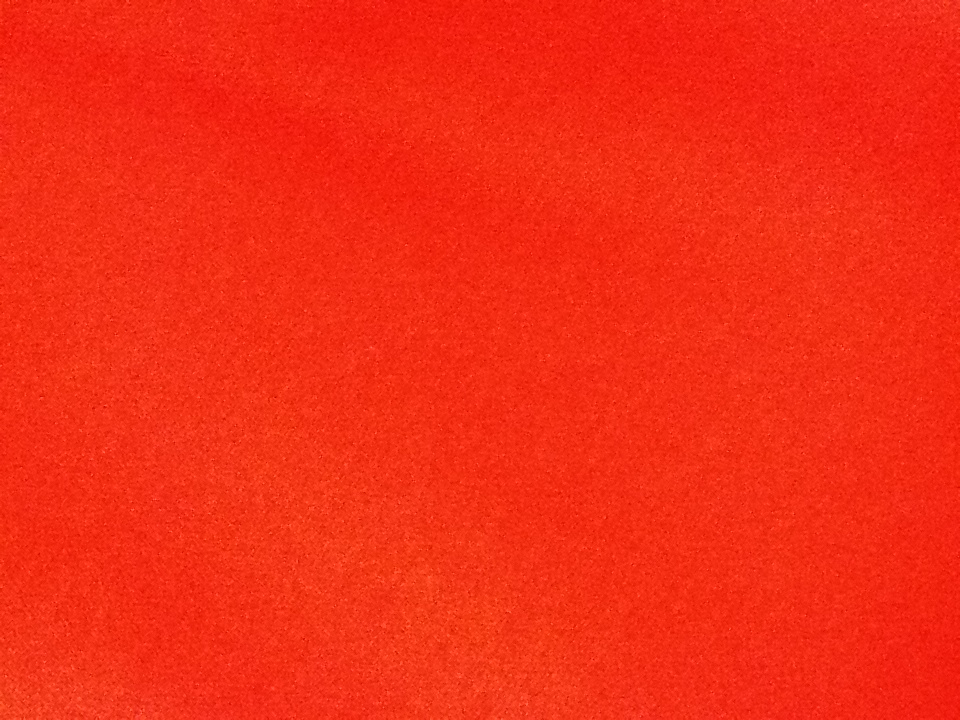Question: What color is my shirt?
Answer: red